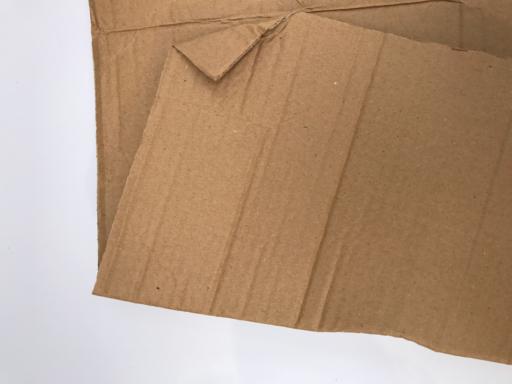
Label: cardboard